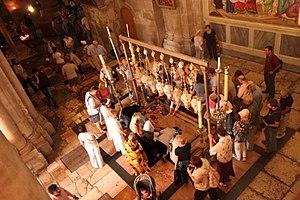
L'embaumement désigne l'ensemble des techniques visant à conserver les corps des personnes mortes dans un état plus ou moins proche de celui qu'ils avaient étant vivants.
La Pierre de l’Onction, ou Pierre de l’Embaumement est, selon la tradition chrétienne, la pierre sur laquelle le corps du Christ fut lavé et enveloppé dans le Saint-Suaire par Joseph d’Arimathie et Nicodème avant la Mise au tombeau.